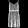
Label: Dress